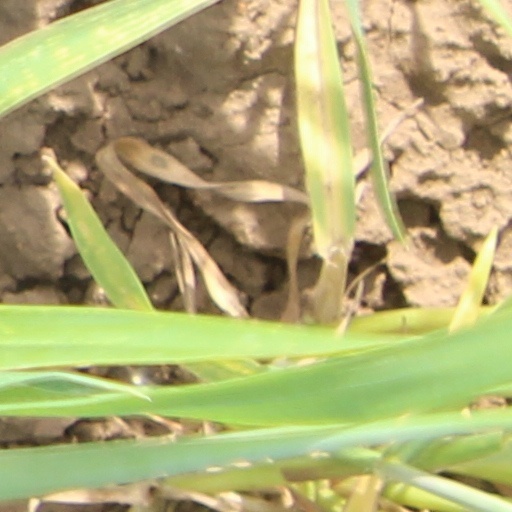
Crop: wheat